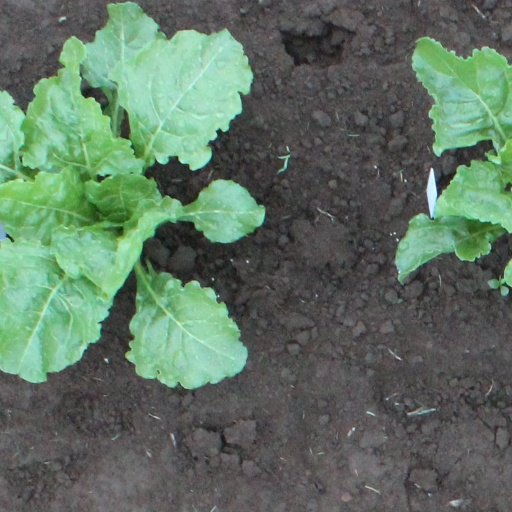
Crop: sugar beet